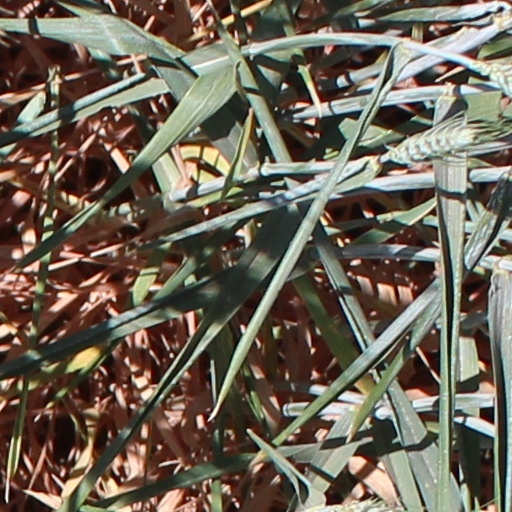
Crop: wheat